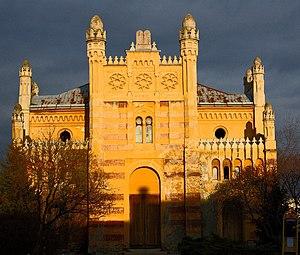
Vrbové est une ville de la région de Trnava, en Slovaquie. Elle comptait 6 262 habitants en 2007.